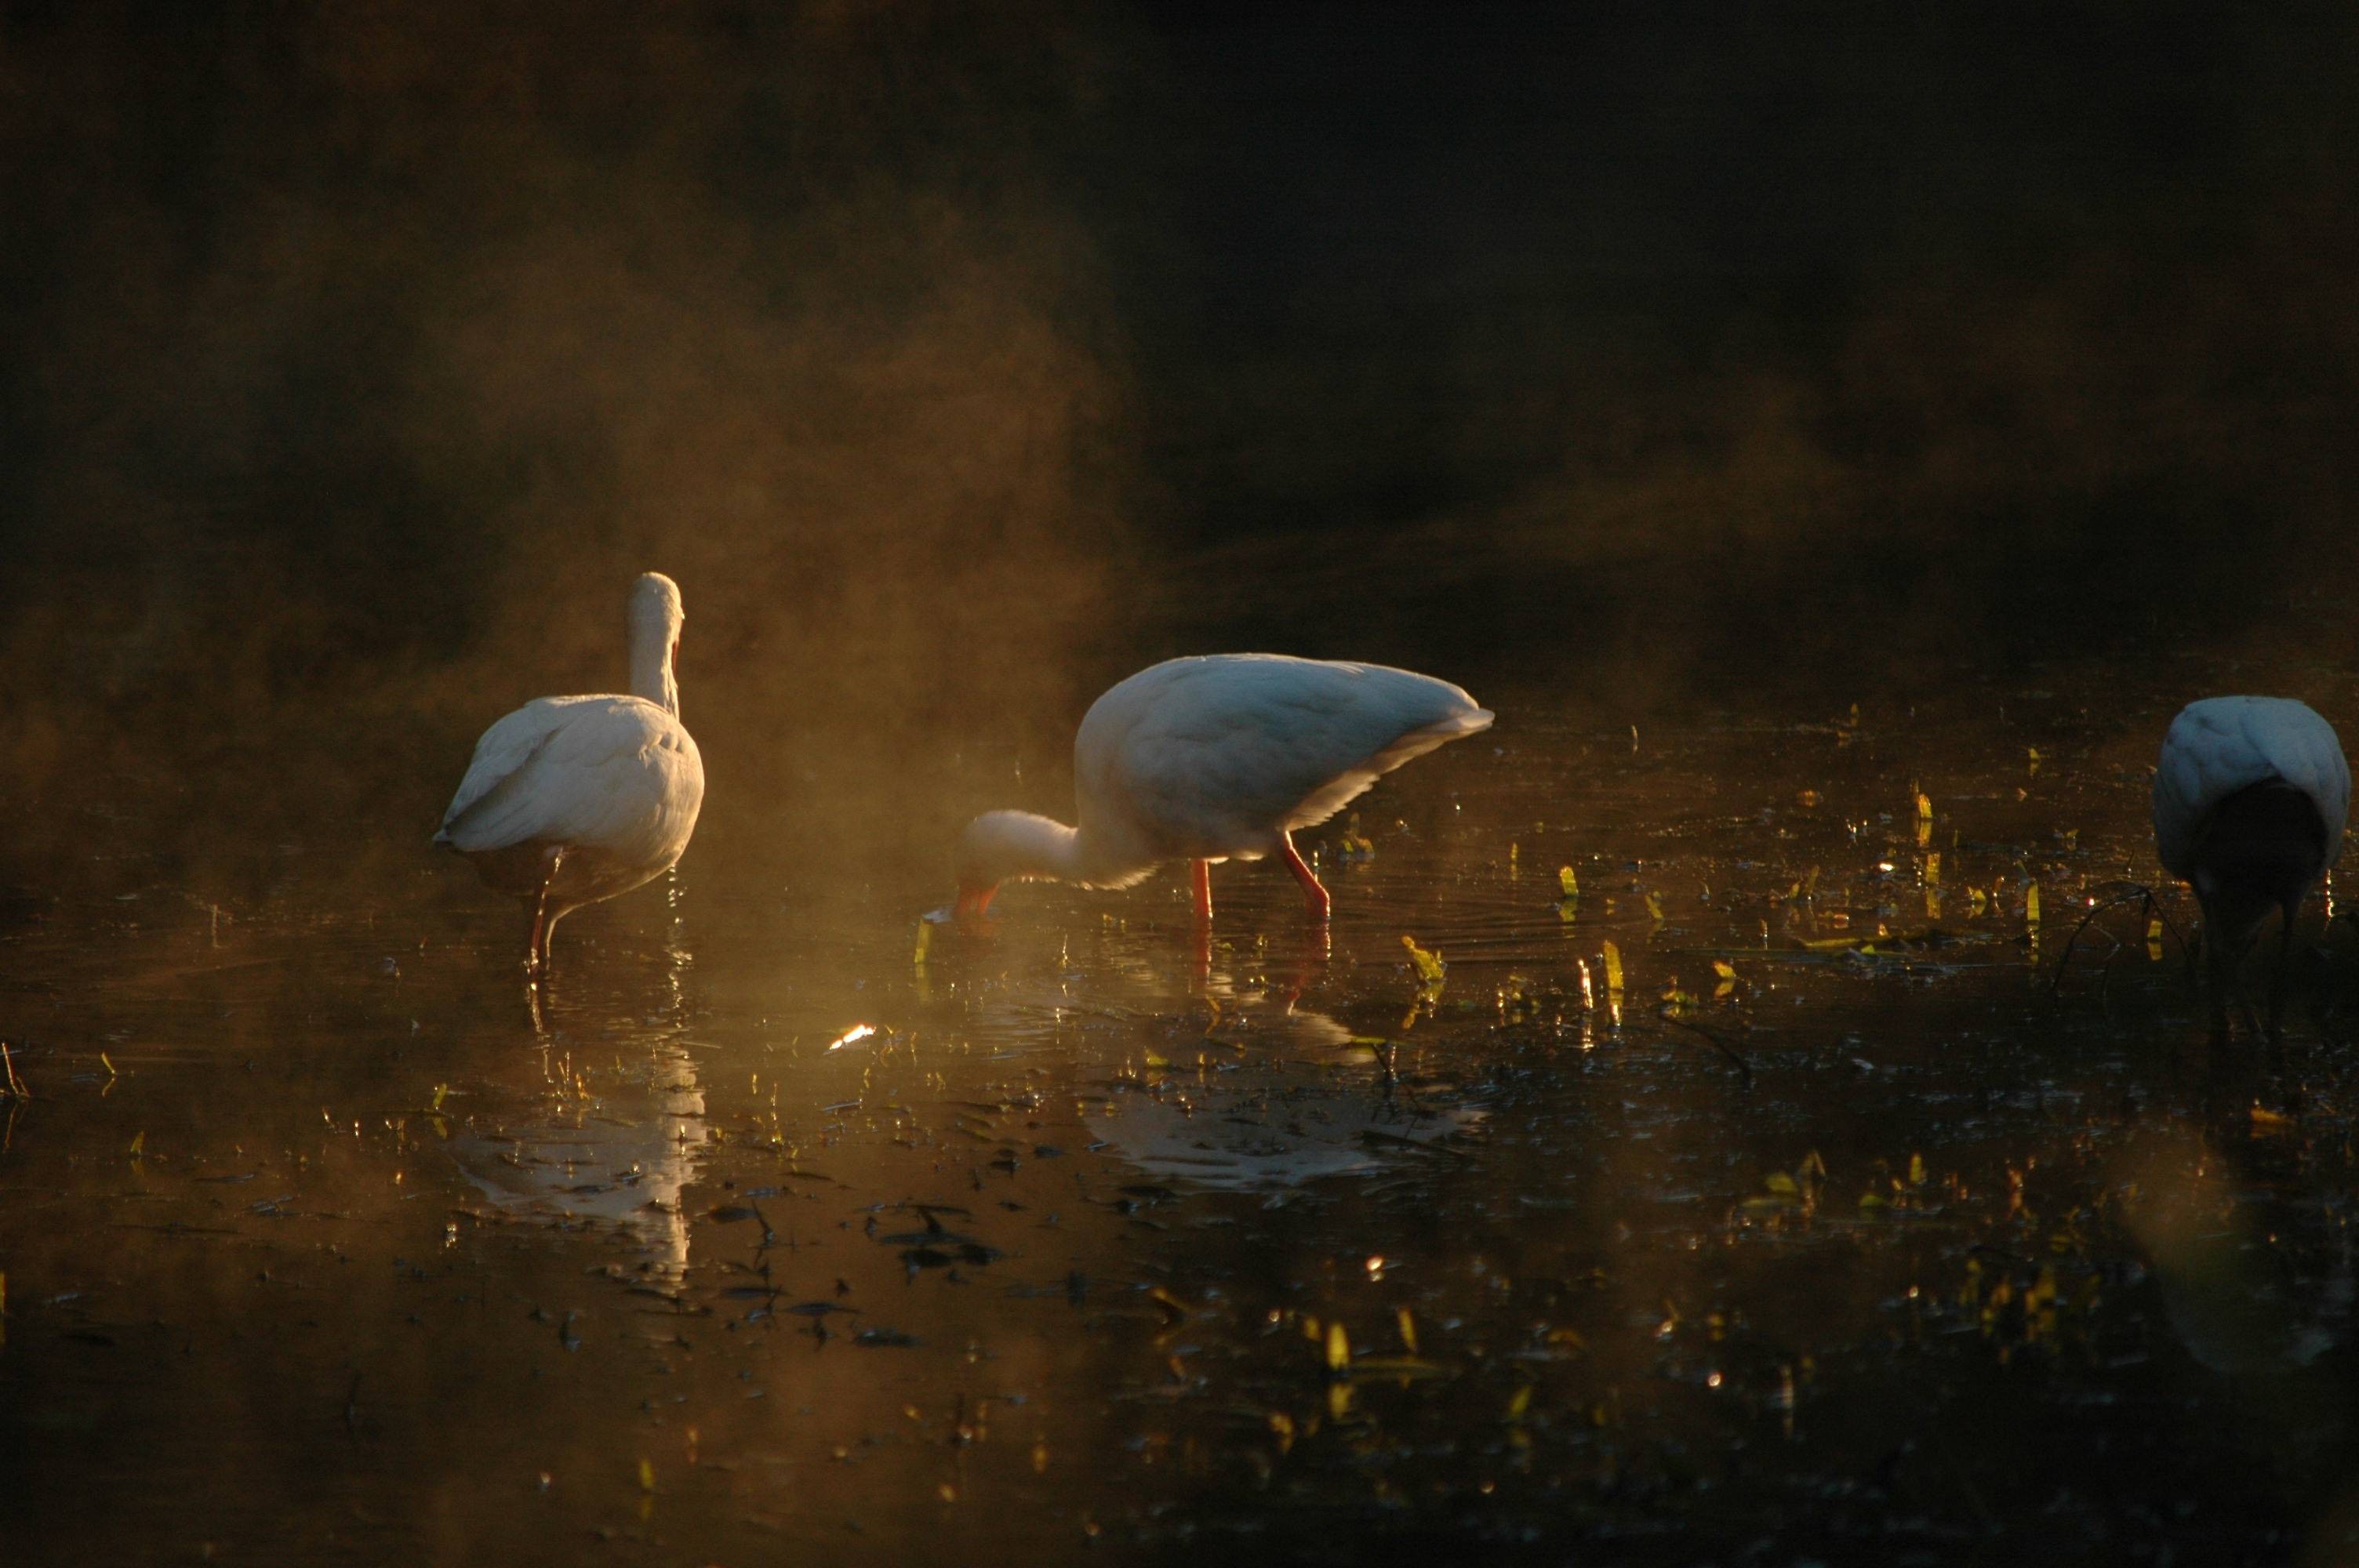
water, bird, white, night, sunlight, lake, river, reflection, darkness, fowl, stork, birds, long, stand, neck, legs, atmospheric phenomenon, computer wallpaper